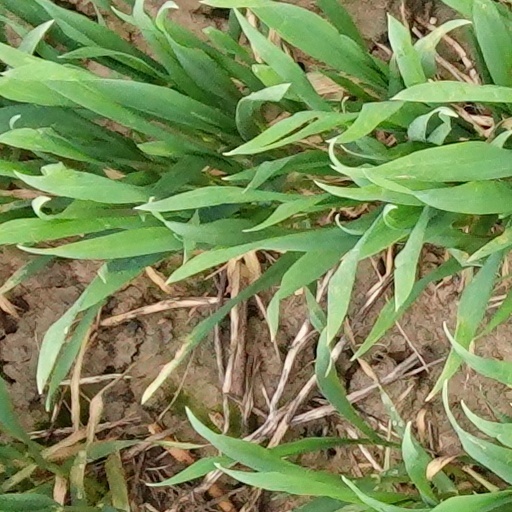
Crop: wheat